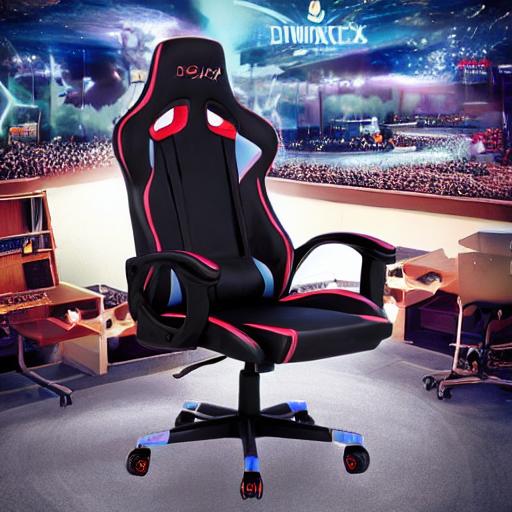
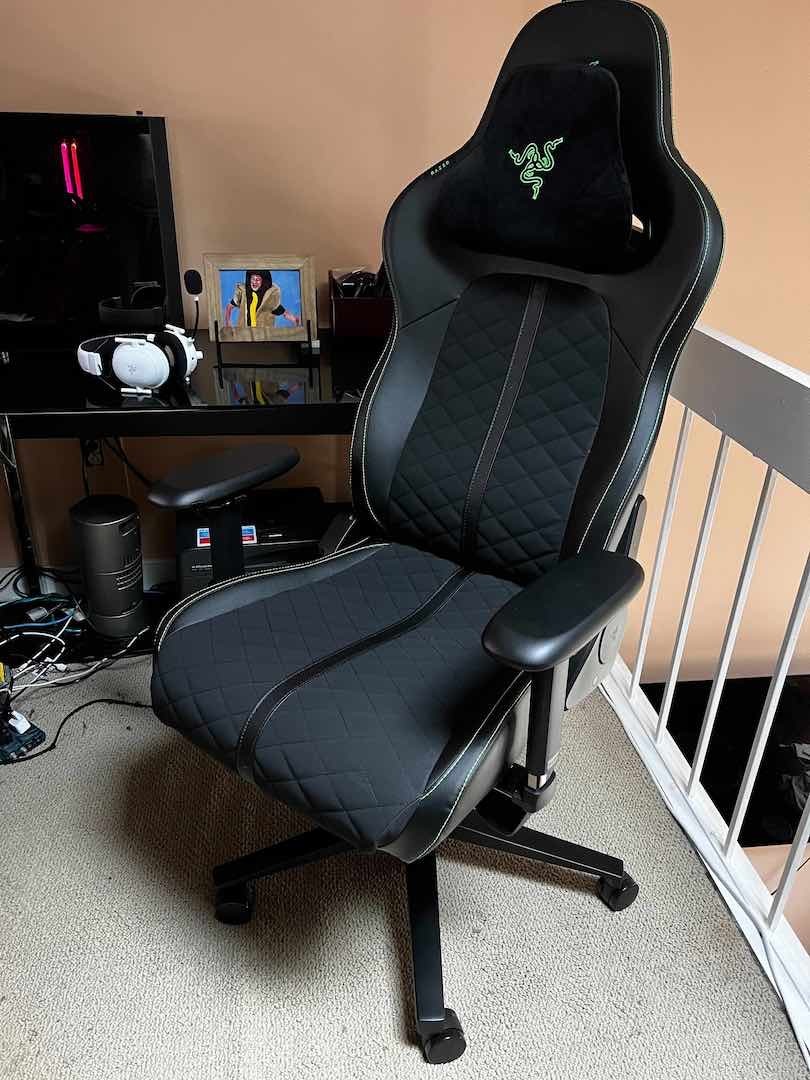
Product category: items_chair
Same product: no